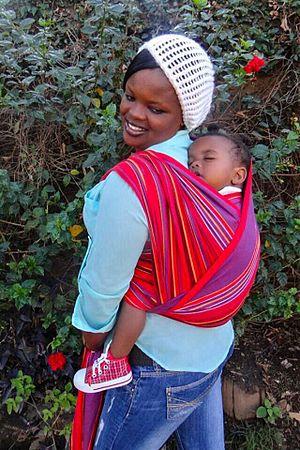
Un kikoi, ou kikoy, est un tissu d'origine africaine, particulièrement utilisé en Afrique de l'Est. Il a des nombreuses utilisations, on peut donc se permettre de le comparer au pareo. Le kikoi est connu pour ses couleurs africaines vibrantes et ses superbes rayures.